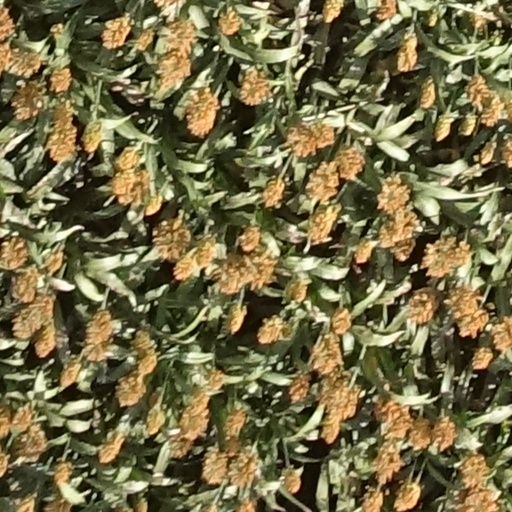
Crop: sorghum